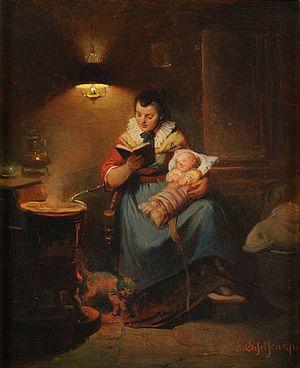
Eduard Geselschap est un peintre allemand.